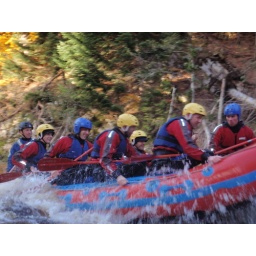
white water rafting two day adventure stag weekend. three sections of the Findhorn river over two days.